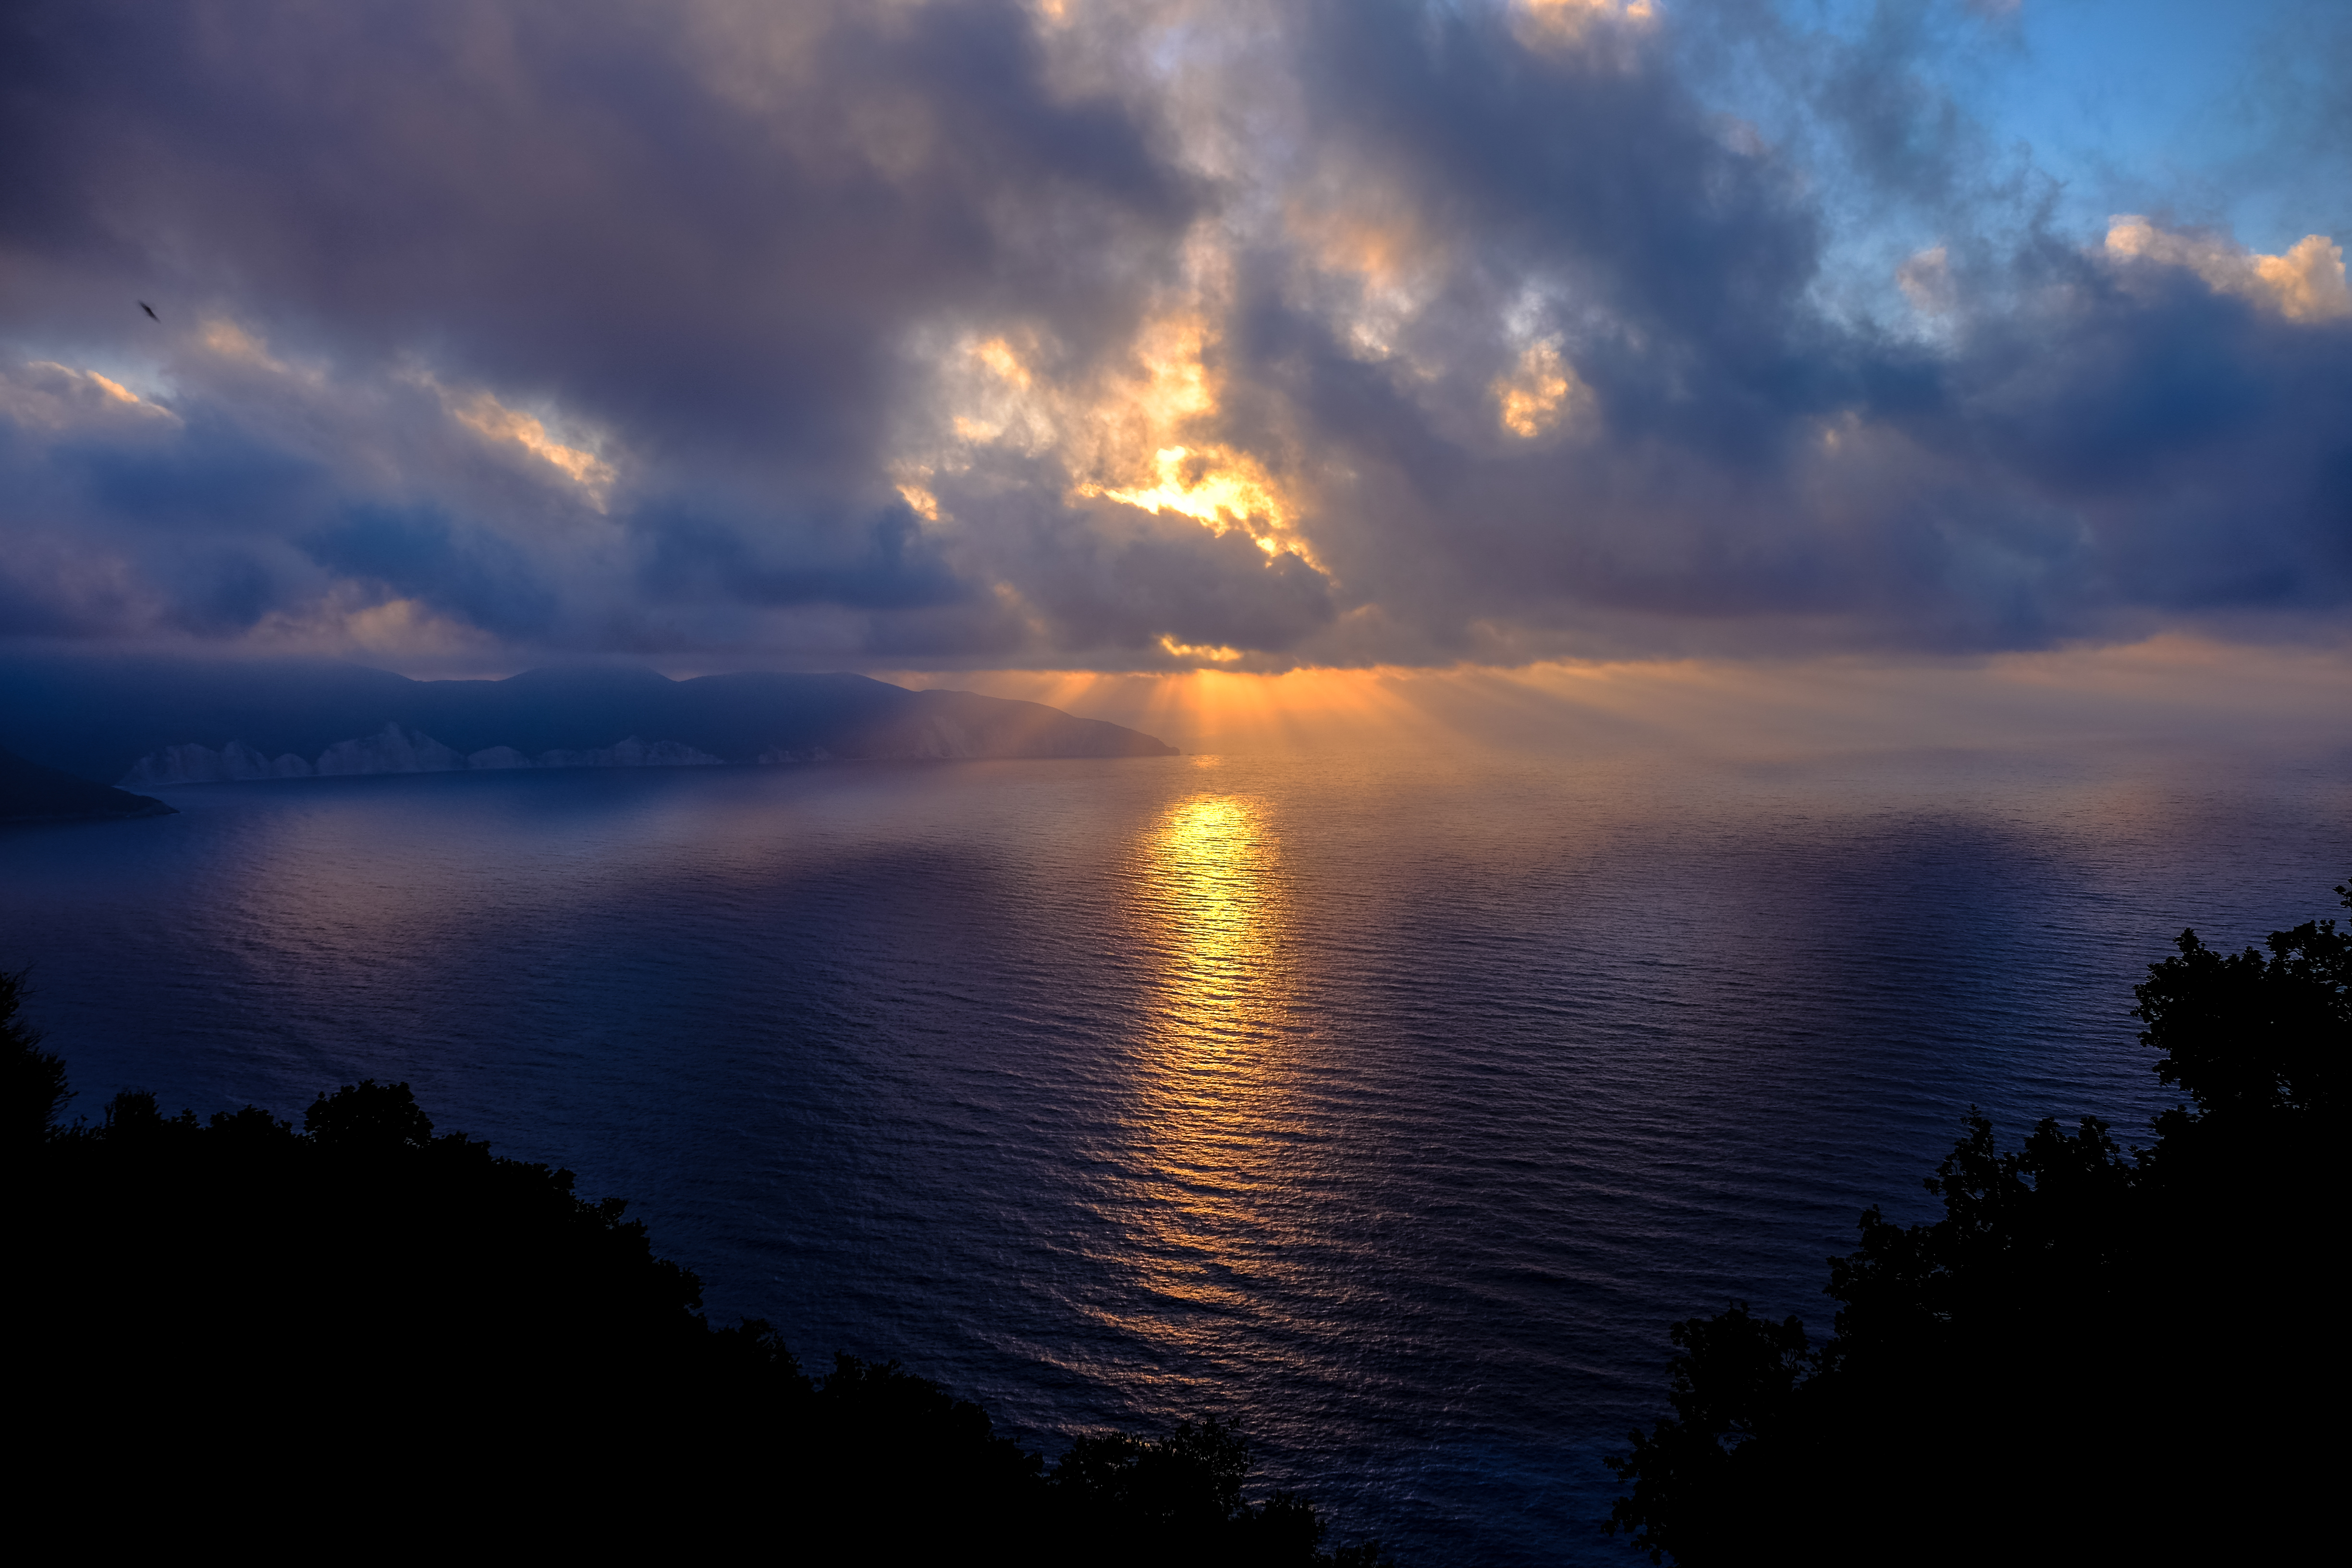
beach, sea, coast, water, ocean, horizon, cloud, sky, sun, sunrise, sunset, sunlight, morning, lake, dawn, atmosphere, dusk, evening, reflection, seascape, outdoors, clouds, loch, afterglow, atmospheric phenomenon